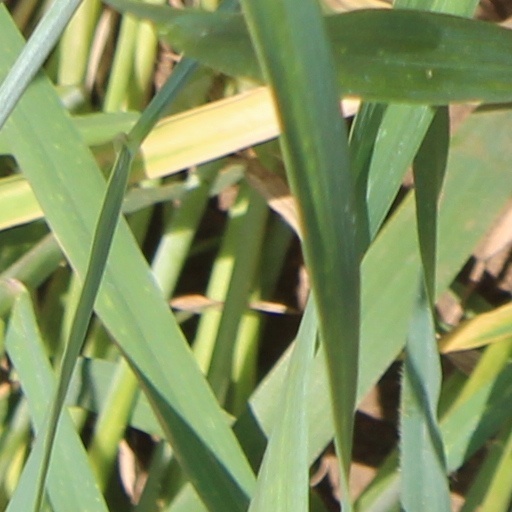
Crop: wheat